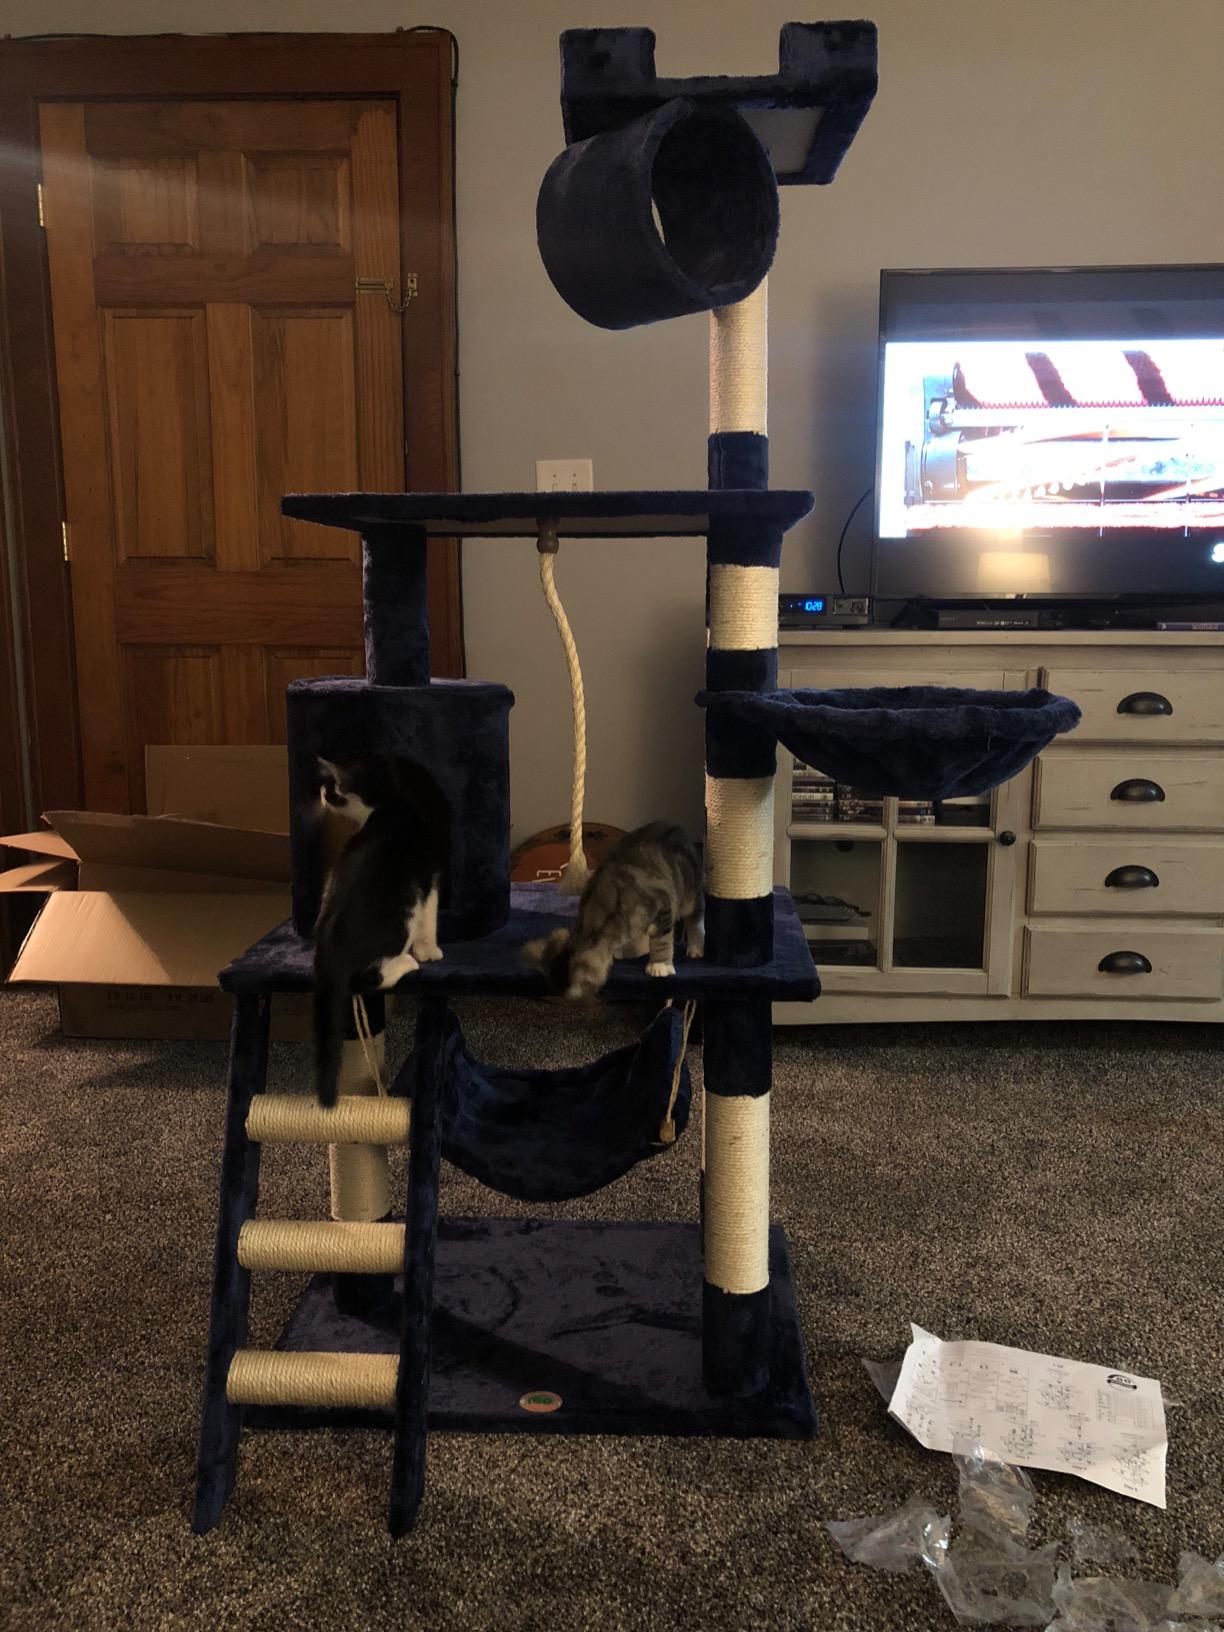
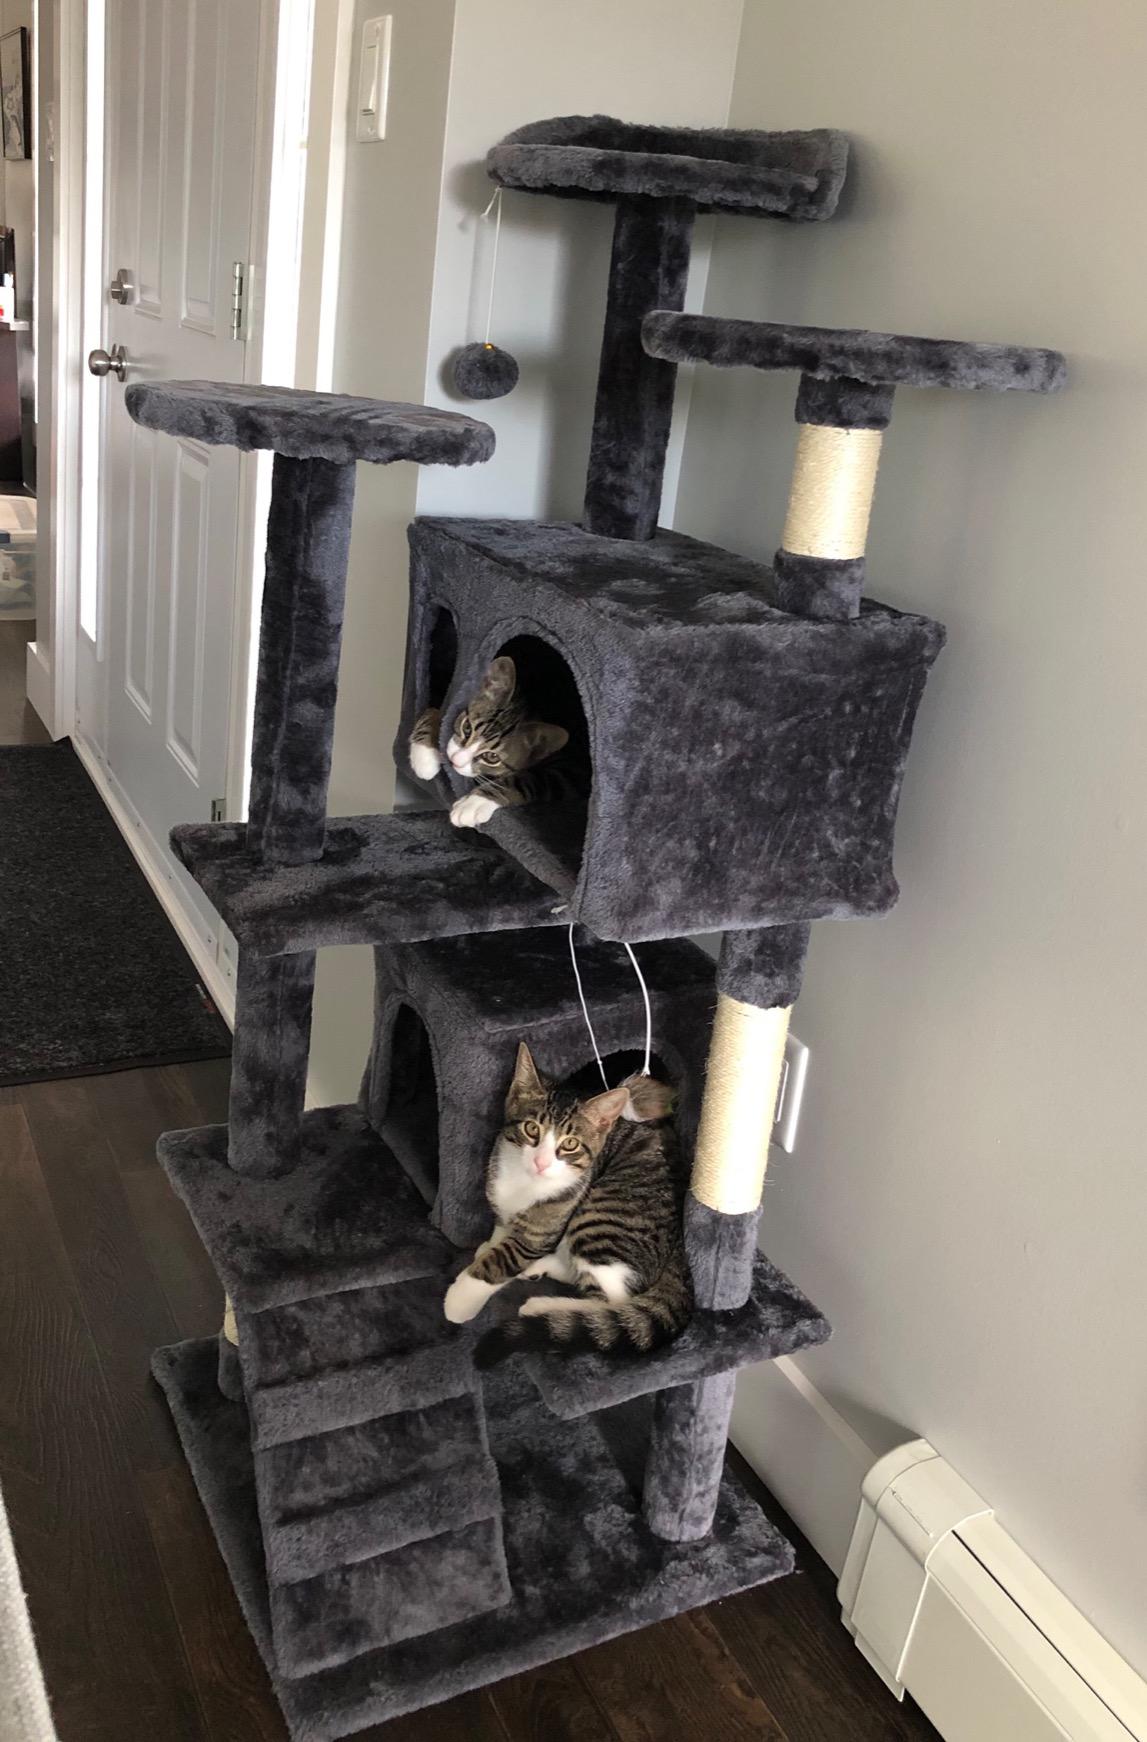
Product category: items_cat tree
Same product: no